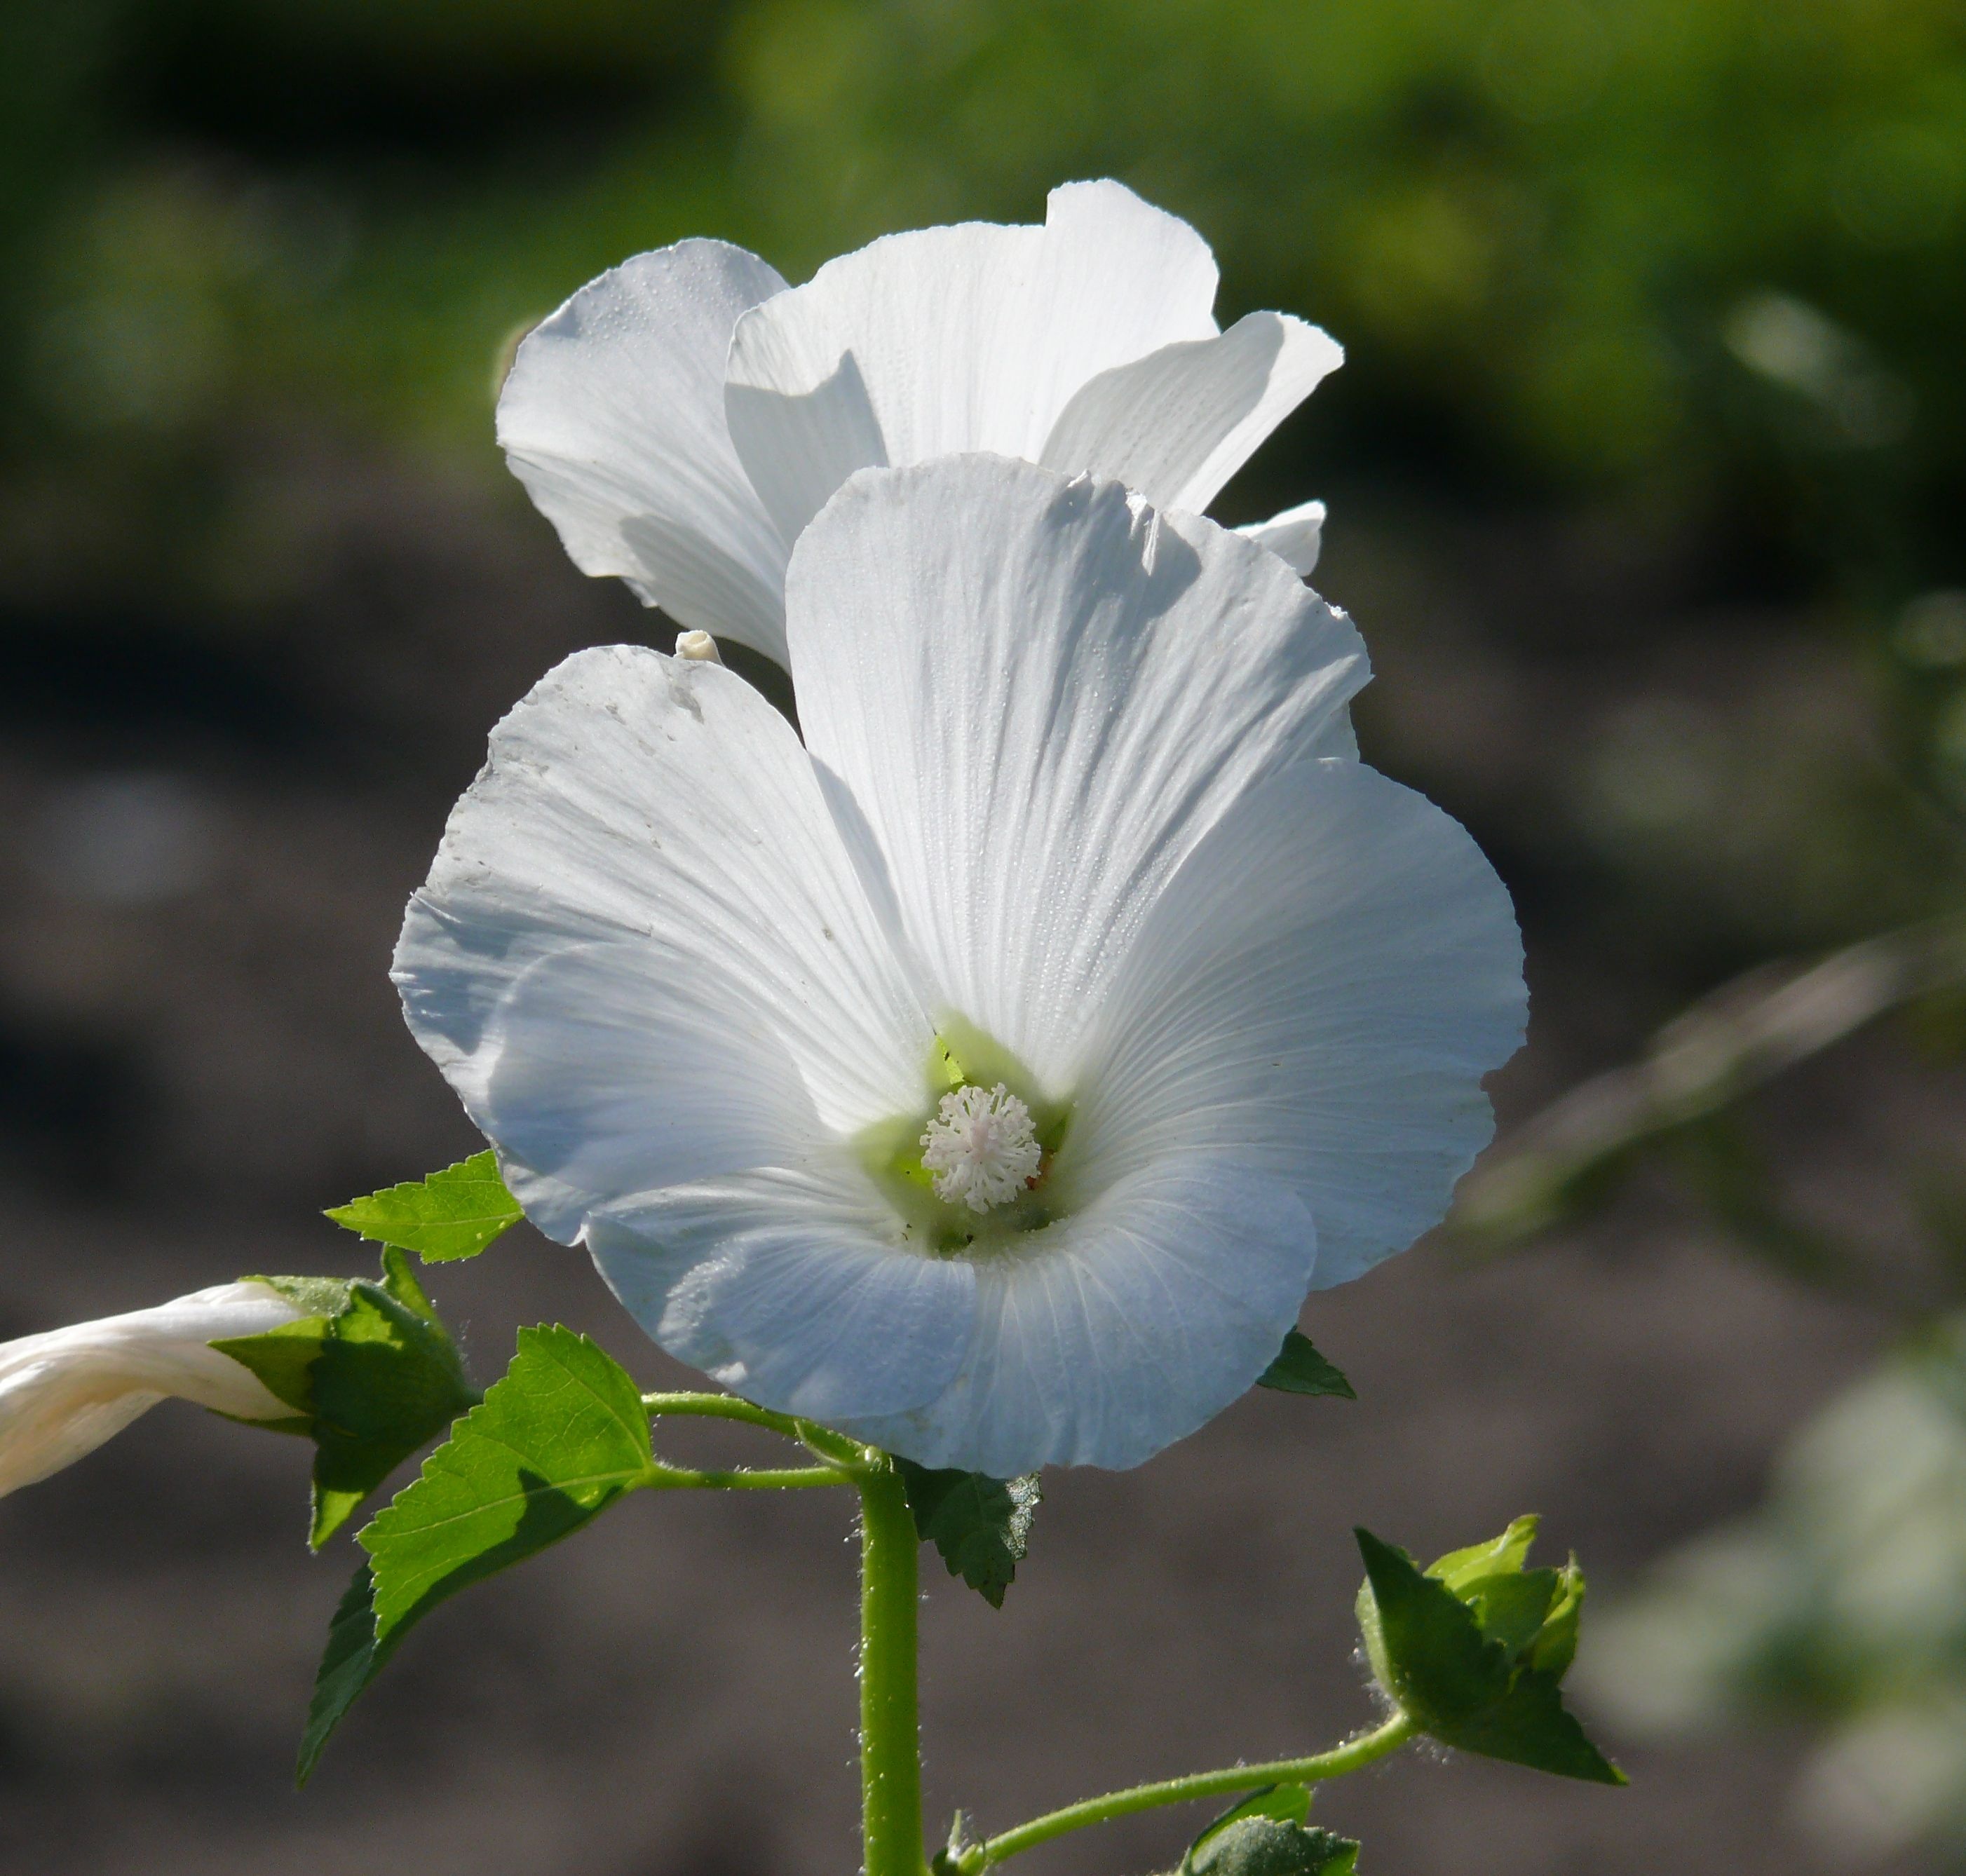
blossom, plant, white, flower, petal, botany, flora, white flower, wildflower, in bloom, poppy, hibiscus, malvales, moonflower, macro photography, flowering plant, plant stem, land plant, morning glory family